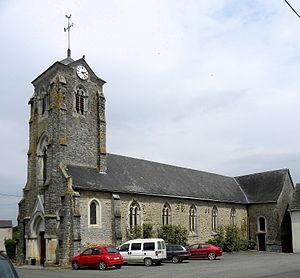
Église Saint-Gervais et Saint-Protais de La Bazouge-de-Chemeré (53).
La Bazouge-de-Chemeré est une commune française, située dans le département de la Mayenne en région Pays de la Loire, peuplée de 516 habitants.
La liste des églises de la Mayenne recense de manière exhaustive les églises, cathédrale et basiliques situées dans le département français de la Mayenne.